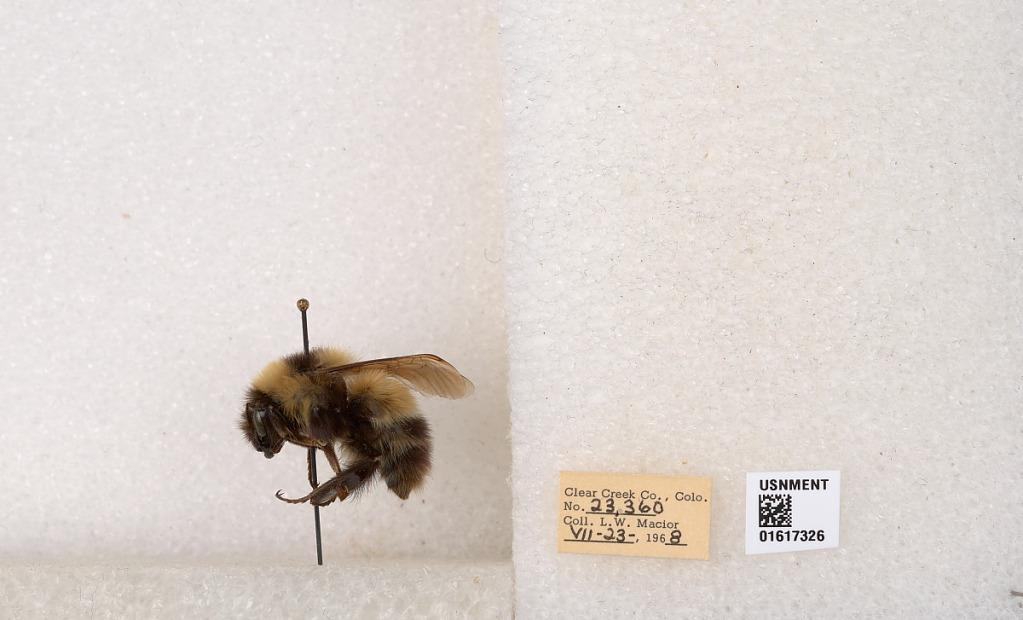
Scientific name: Bombus kirbyellus
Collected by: L. Macior
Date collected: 1968-7-23
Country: United States
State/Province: Colorado
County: Clear Creek
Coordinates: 39.6891, -105.644